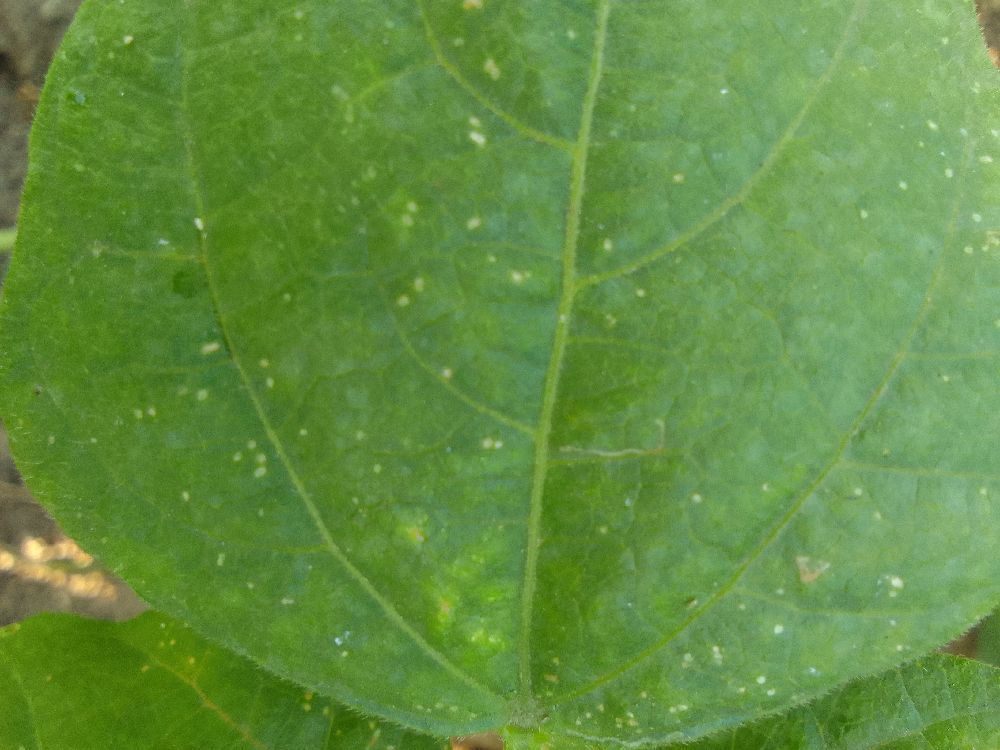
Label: healthy